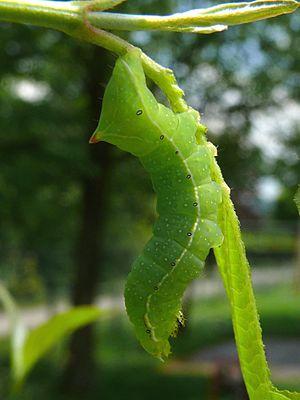
Amphipyra berbera, la Noctuelle berbère, est une espèce de lépidoptères de la famille des Noctuidae.